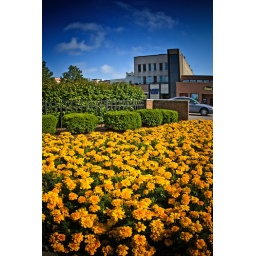
A shot of the flower bed in the parking lot of the office.